Lord Airey's Battery

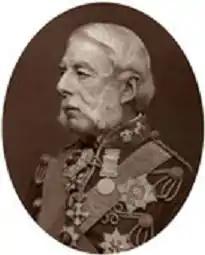
Richard Airey, 1st Baron Airey

Lord Airey's Battery is in Gibraltar, the British Overseas Territory at the southern end of the Iberian Peninsula. The artillery battery is located near the southern end of the Upper Rock Nature Reserve, in the Upper Battery area, which also includes O'Hara's Battery and Spur Battery, although the latter's gun was removed in Project Vitello. It is positioned on O'Hara's Road, just north of O'Hara's Battery. The gun is at an elevation of 418 metres.